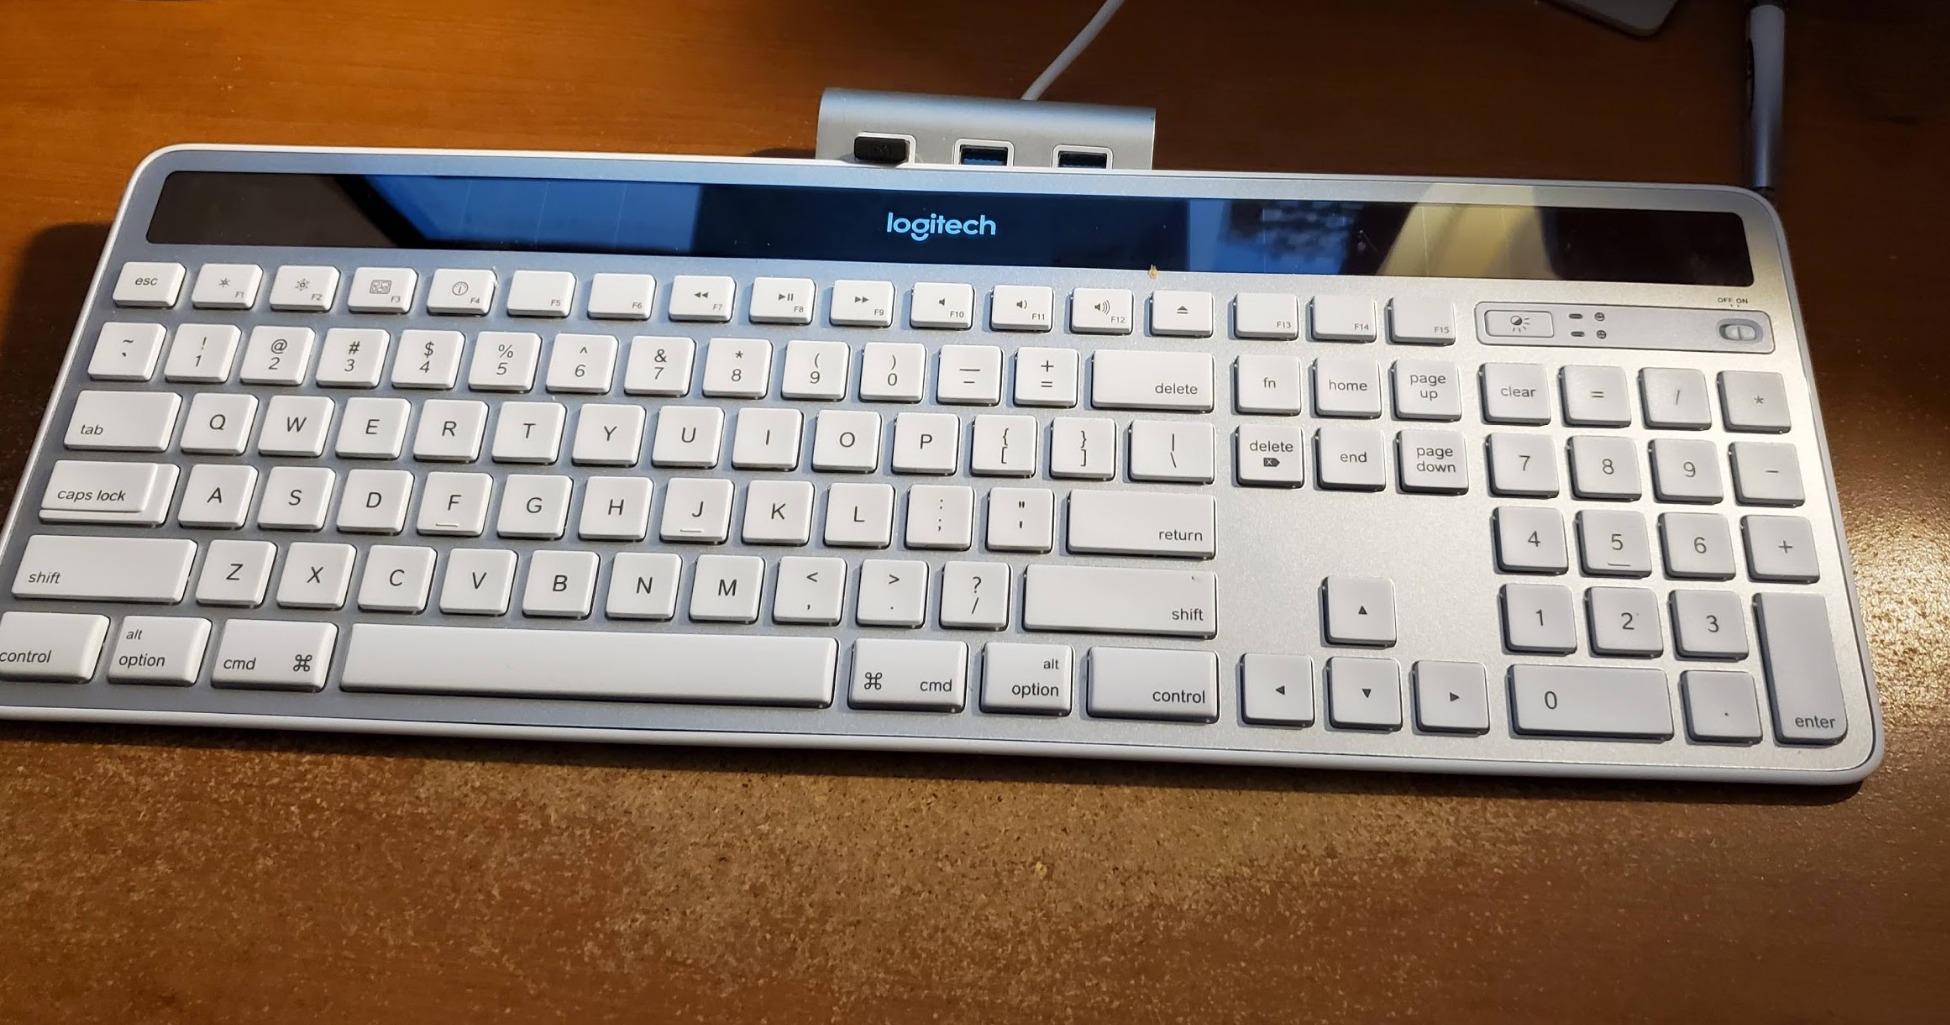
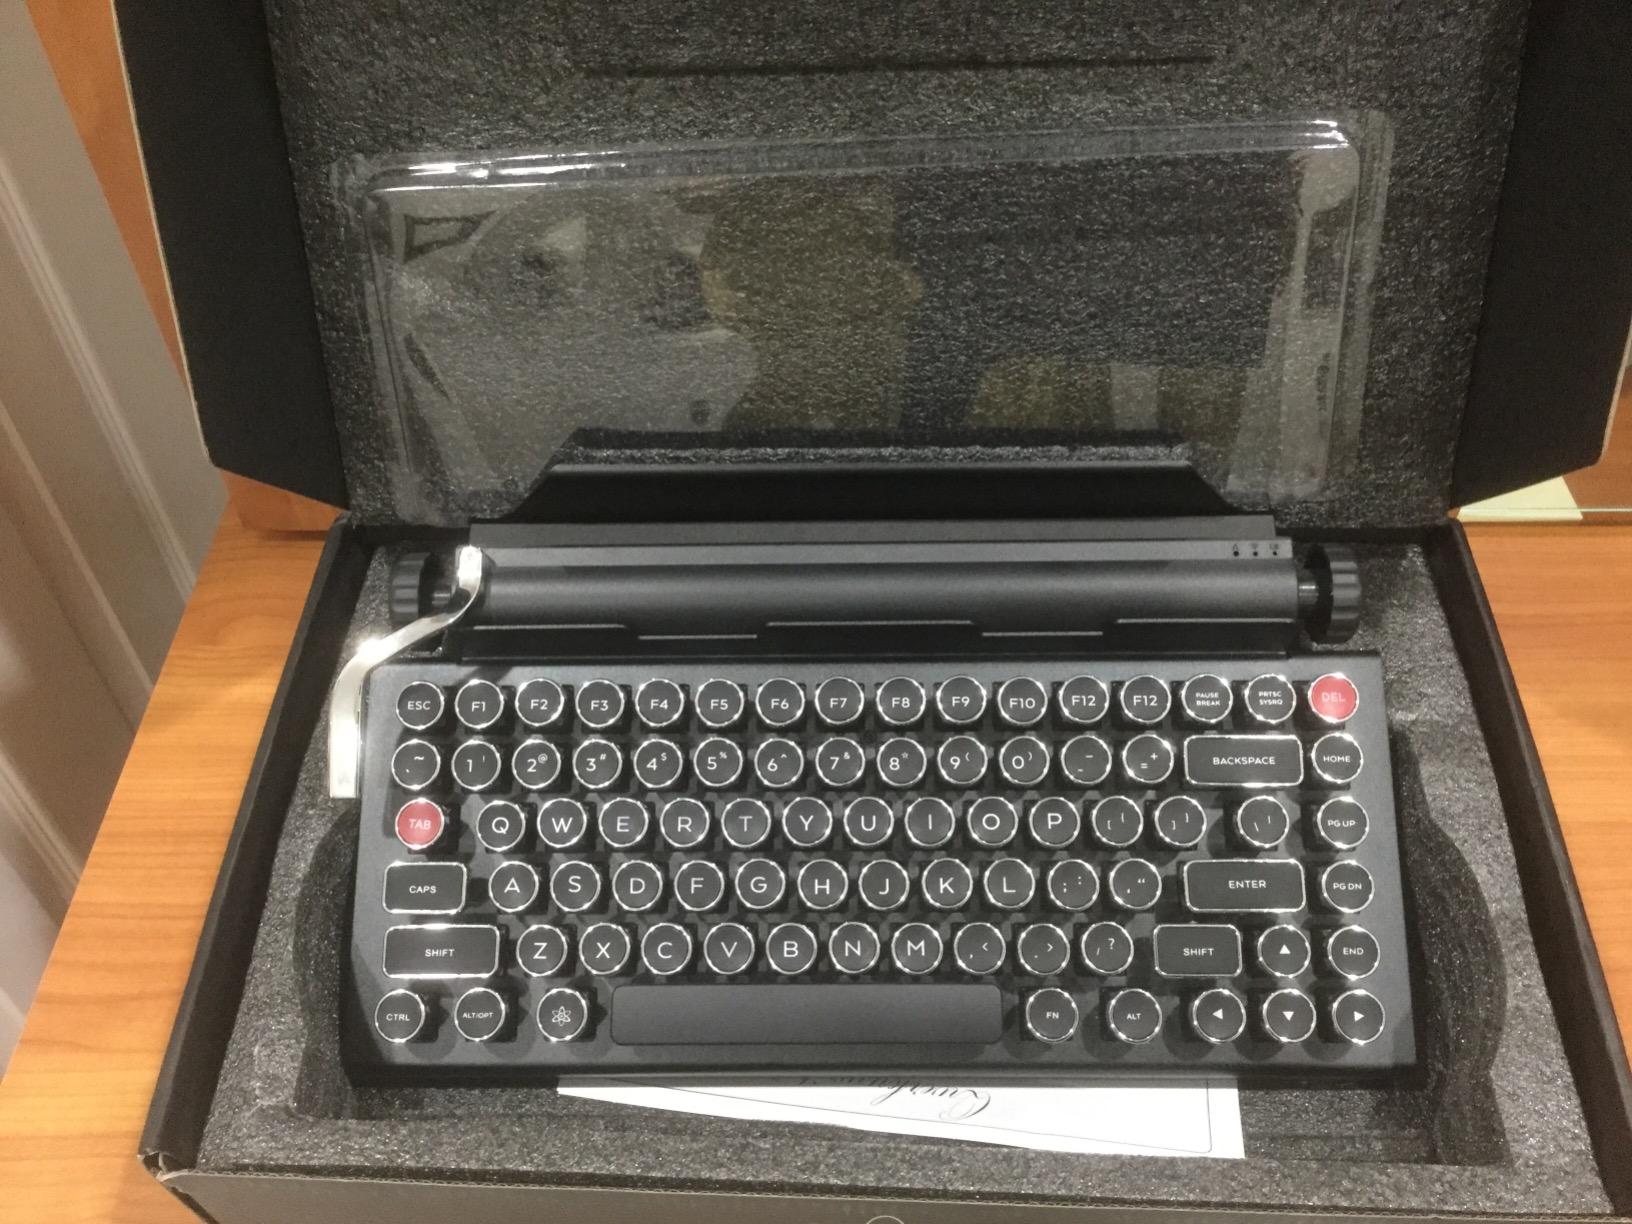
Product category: keyboard
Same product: no